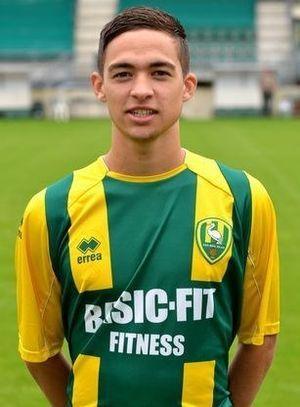
Stanley Elbers, né le 14 mai 1992 à Wassenaar, est un footballeur néerlandais. Il évolue au poste d'ailier avec le club du PEC Zwolle.